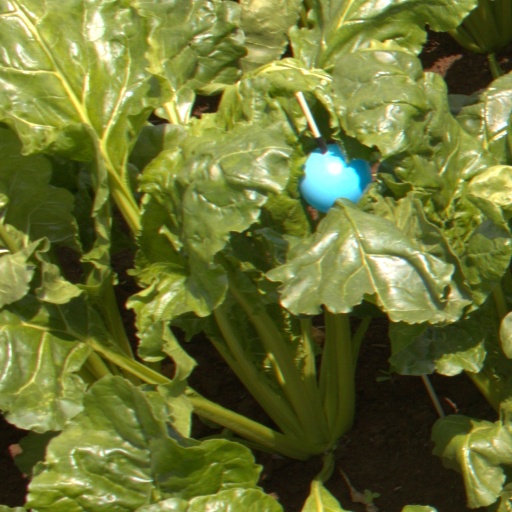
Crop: sugar beet